Old St. John's Cemetery

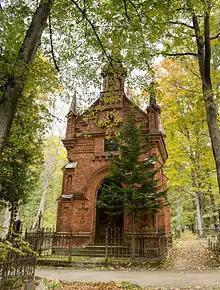
Arrak chapel in Vana-Jaani cemetery

Old St. John's Cemetery lies in the southeastern part of Raadi Cemetery in Tartu, Estonia. It was entered into the National Register of Cultural Monuments on 23 May 1997.